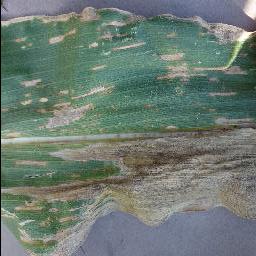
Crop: corn
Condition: (maize)_cercospora_spot_gray_spot